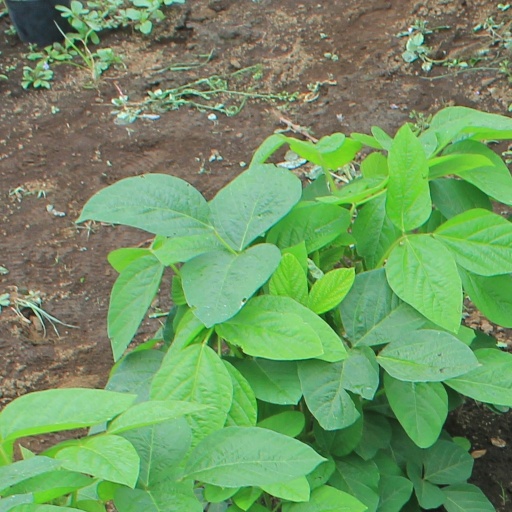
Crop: soybean